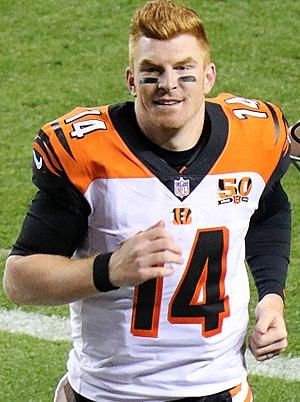
Andrew « Andy » Gregory Dalton, né le 29 octobre 1987 à Katy, est un joueur américain de football américain évoluant au poste de quarterback pour les Bengals de Cincinnati.